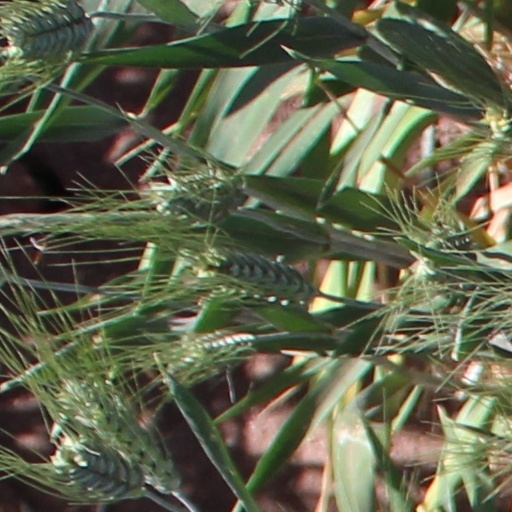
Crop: wheat